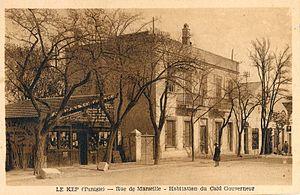
Habitation du caïd du Kef en Tunisie
Le protectorat français de Tunisie est institué par le traité du Bardo du 12 mai 1881 au terme d’une rapide conquête militaire. La souveraineté tunisienne est réduite à néant dès 1883, le bey se contentant de signer les décrets et lois préparés par le résident général de France en Tunisie. Si l’administration tunisienne au niveau local reste en place, elle se contente de faire le lien entre la population tunisienne et les nouvelles administrations mises en place sur le modèle de ce qui existe en France. Le budget du gouvernement tunisien est rapidement assaini ce qui permet de lancer de multiples programmes de constructions d’infrastructures qui transforment complètement le pays avant tout au profit des colons, en majorité italiens dont le nombre augmente rapidement. Toute une législation foncière est mise en place permettant l'acquisition ou la confiscation de terres afin de créer des lots de colonisation revendus aux colons français qui s'approprient ainsi les meilleures surfaces cultivables.